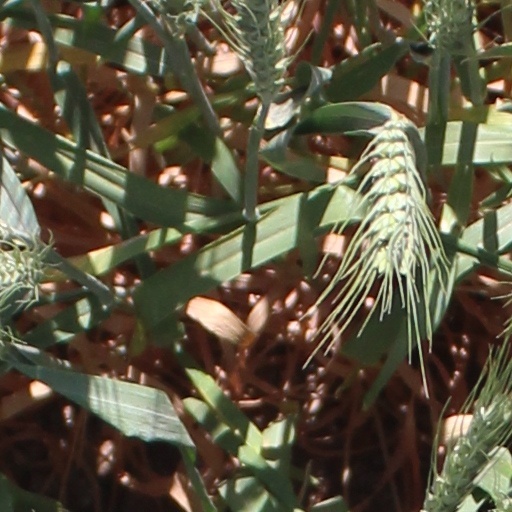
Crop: wheat